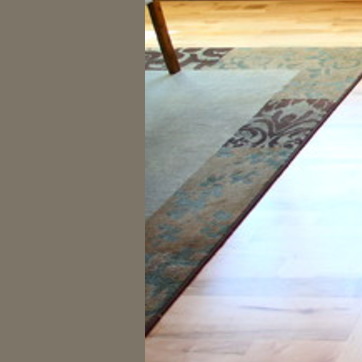
Material: carpet